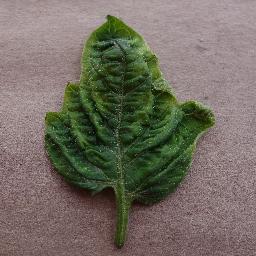
Label: Tomato___Tomato_Yellow_Leaf_Curl_Virus